Ferdinand Ewert Building

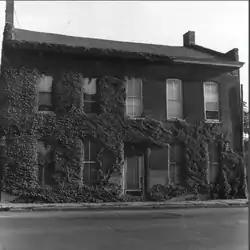
Ferdinand Ewert Building

The Ferdinand Ewert Building was a historic row house located in the West End of Davenport, Iowa, United States. It was a Vernacular style building that featured elements of both the Federal and Greek Revival styles. This combination was one of the architectural trends toward the end of Davenport's settlement period. It followed a simple form with frontal symmetry and parapet gable ends. This house was probably built by Gottlieb Wedige right after this section of the city was platted in 1852. Ferdinand Ewert, a teamster who lived across the street, bought it in 1871. The building was listed on the National Register of Historic Places in 1983, and has subsequently been torn down.